Pânico na TV

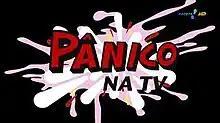

Pânico na TV (English: Panic on TV) was a Brazilian comedy program shown on RedeTV! on Sundays. It's the television version of the original radio program called Pânico. After its debut on TV (September 28, 2003), the program has become famous throughout Brazil. The show moved to Rede Bandeirantes in 2012 as Pânico na Band, staying on air until its cancellation in 2017.